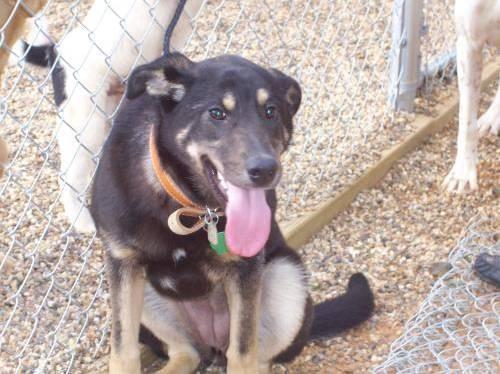
dog